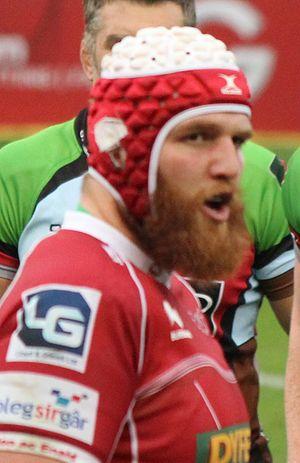
Jake Ball, né le 21 juin 1991 à Ascot en Angleterre, est un international gallois de rugby à XV. Il évolue au poste de deuxième ligne.